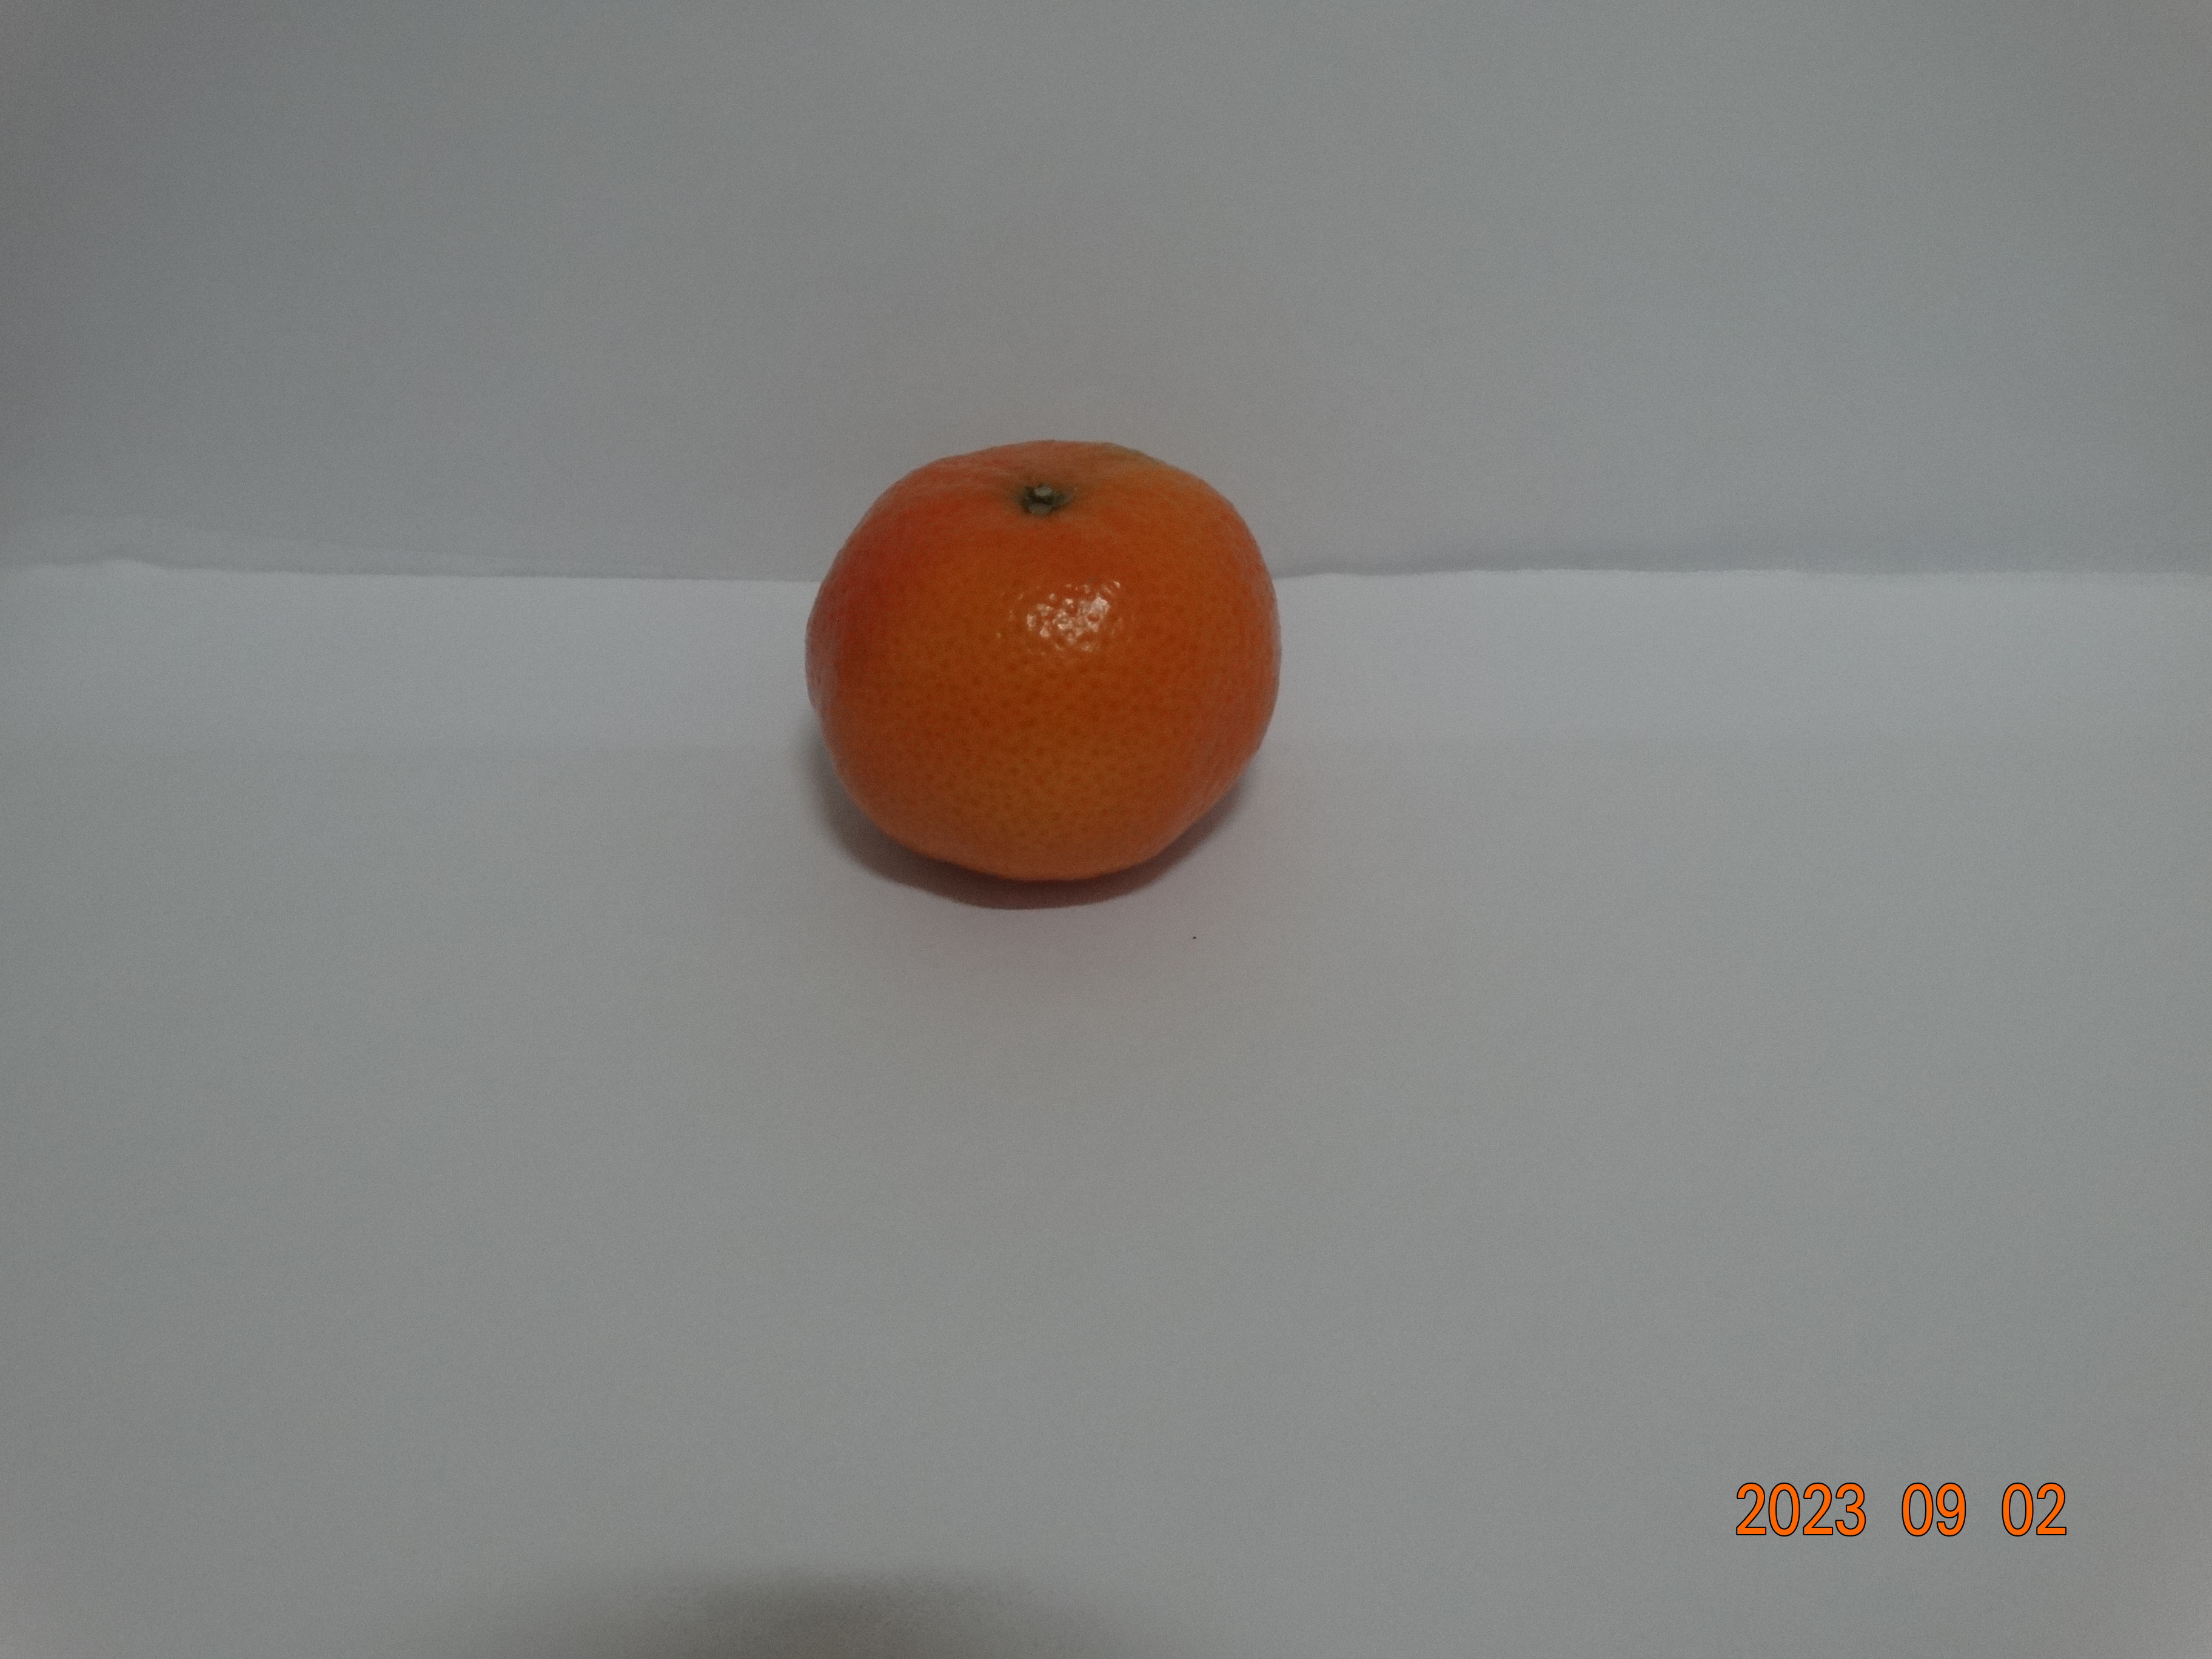
Citrus fruit variety: tangerine